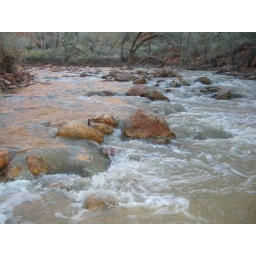
The best part about this picture of the reflection of the rocks in the water to the left.